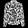
Label: Coat